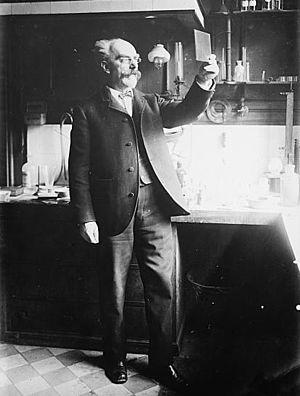
Le laboratoire de recherches physiques de la faculté des sciences de Paris est le premier laboratoire universitaire de recherche en physique créé en France.